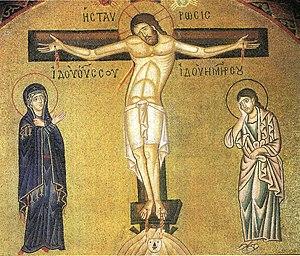
Le monastère d’Ósios Loukás compte parmi les plus beaux monastères byzantins de Grèce. Situé près de Dístomo, entre la Béotie et la Phocide, il est classé au patrimoine mondial de l'UNESCO depuis 1990 avec le monastère de Daphni et celui de Nea Moni de Chios. Il est réputé pour ses mosaïques à fond d'or du XIᵉ siècle, ses fresques et le raffinement de sa décoration : pavements de marbre, jaspe et porphyre.